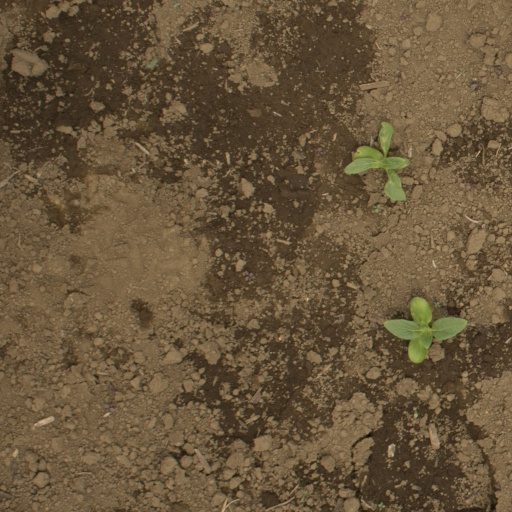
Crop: Jerusalem artichoke